Kuujjuaq

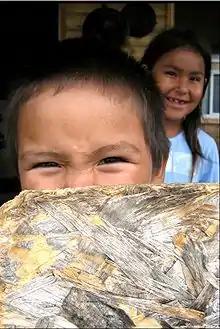
Children in Kuujjuaq

Amid the Second World War, the United States Army Air Forces (USAAF) surveyed the area from amphibious aircraft out of Gander on July 12, 1941 and established the Crystal 1 weather station on the western shore of the Koksoak on October 10, 1941. It was supplied by the United States Coast Guard. An airfield was established in the summer of 1942, although it was never used for the Crimson East's intended purpose of facilitating trans-Atlantic ferry flights. The US turned over the base to the Canadian government in 1944 and 1945, which established Naval Radio Station Chimo (call sign CFI) as part of the Canadian Supplementary Radio Activities (SUPRAD) system in 1948. Direction-finding facilities were finished and commenced operations in 1949. In 1950, it became part of the Atlantic high-frequency radio direction finding (HFDF) network after the Royal Canadian Navy and the United States Navy agreed to coordinate and standardize their detection operations. The high cost of maintaining and supplying the base, however, led to it being shuttered in late summer 1952 and its equipment and personnel moved to Frobisher Bay (now Iqaluit) on Baffin Island. The site was eventually adapted as the Kuujjuaq Airport, which now includes a Nav Canada air-traffic control facility that relays information on flights in northern Canada to Montreal.